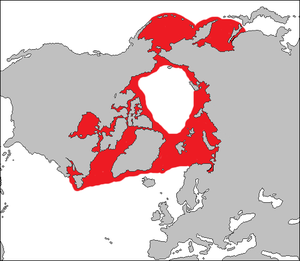
Cette liste commentée recense la mammalofaune en France métropolitaine. Elle répertorie les espèces de mammifères français actuels et celles qui ont été récemment classifiées comme éteintes. Comme ici n'est référencé que la France métropolitaine, cette liste ne comptabilise pas les animaux présents dans les territoires de la France d'outre-mer, qui sont des régions disséminées un peu partout dans le monde.
Cette liste commentée recense la mammalofaune au Svalbard. Elle répertorie les espèces de mammifères svalbardais actuels et celles qui ont été récemment classifiées comme éteintes. Cette liste comporte 32 espèces réparties en cinq ordres et quinze familles, dont quatre sont « en danger », trois sont « vulnérables », deux sont « quasi menacées » et trois ont des « données insuffisantes » pour être classées.
Cette liste commentée recense la mammalofaune en Espagne. Elle répertorie les espèces de mammifères espagnols actuels et celles qui ont été récemment classifiées comme éteintes. Comme ici n'est référencé que l'Espagne « européenne », cette liste ne comptabilise pas les animaux présents dans Ceuta, Melilla et les plazas de soberanía, qui sont des régions situées en Afrique du Nord, ni des îles Canaries, qui sont en Macaronésie.
Cette liste commentée recense la mammalofaune aux Pays-Bas européens. Elle répertorie les espèces de mammifères néerlandais actuels et celles qui ont été récemment classifiées comme éteintes. Comme ici ne sont référencés que les Pays-Bas européens, cette liste ne comptabilise pas les animaux présents dans les Pays-Bas caribéens et dans les autres anciens membres des Antilles néerlandaises, qui sont des îles situées aux petites Antilles.